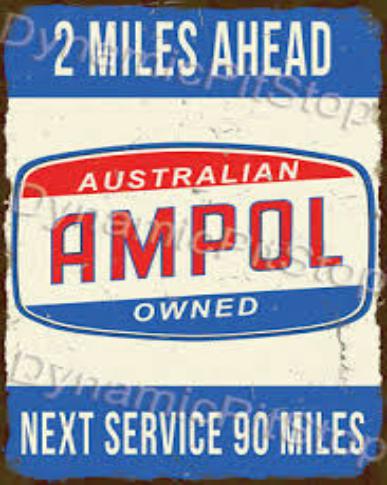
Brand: Ampol
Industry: Others